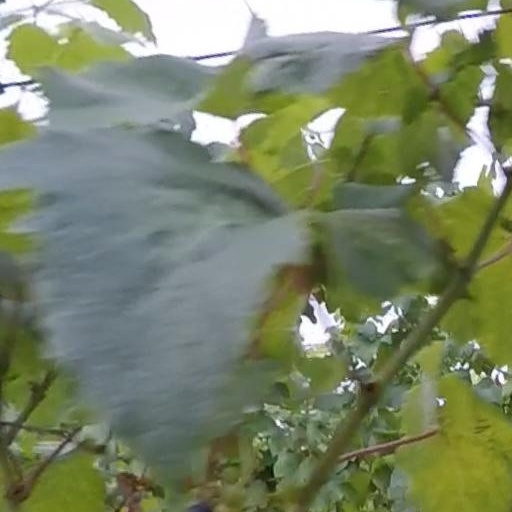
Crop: grape